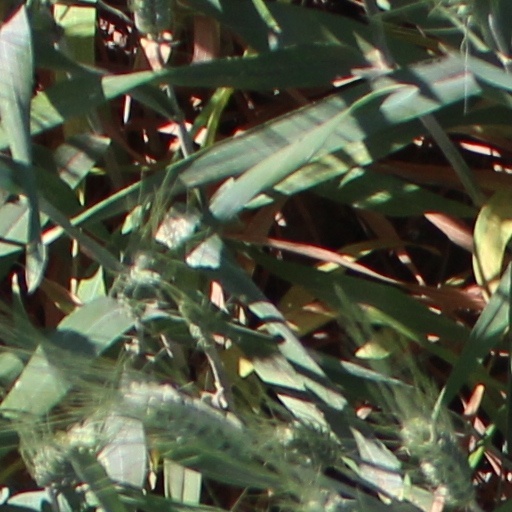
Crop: wheat